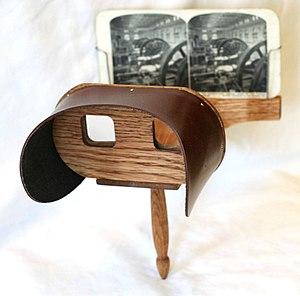
Les cartes stéréoscopiques sont des photographies en relief stéréoscopique, très en vogue à la fin du XIXᵉ et au début du XXᵉ siècle, tirées par contact sur papier et collées sur une carte de format normalisé, ou bien imprimées, à observer au moyen d'un stéréoscope de Holmes, dit encore stéréoscope mexicain.
Un stéréoscope est un dispositif optique à oculaires, à prismes ou à miroirs, destiné à l’examen des couples de vues stéréoscopiques : dessin, photographie, vidéo, images de synthèse.
La stéréoscopie est l'ensemble des techniques mises en œuvre pour reproduire une perception du relief à partir de deux images planes.